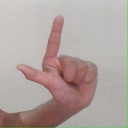
अक्षर: ल